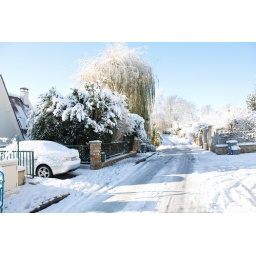
Snow fell in the Parisian region of France on 8 December 2010. This shows the road outside our house in Chambourcy.